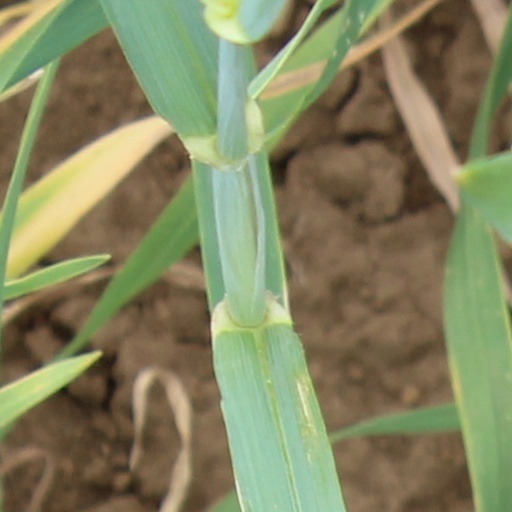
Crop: wheat